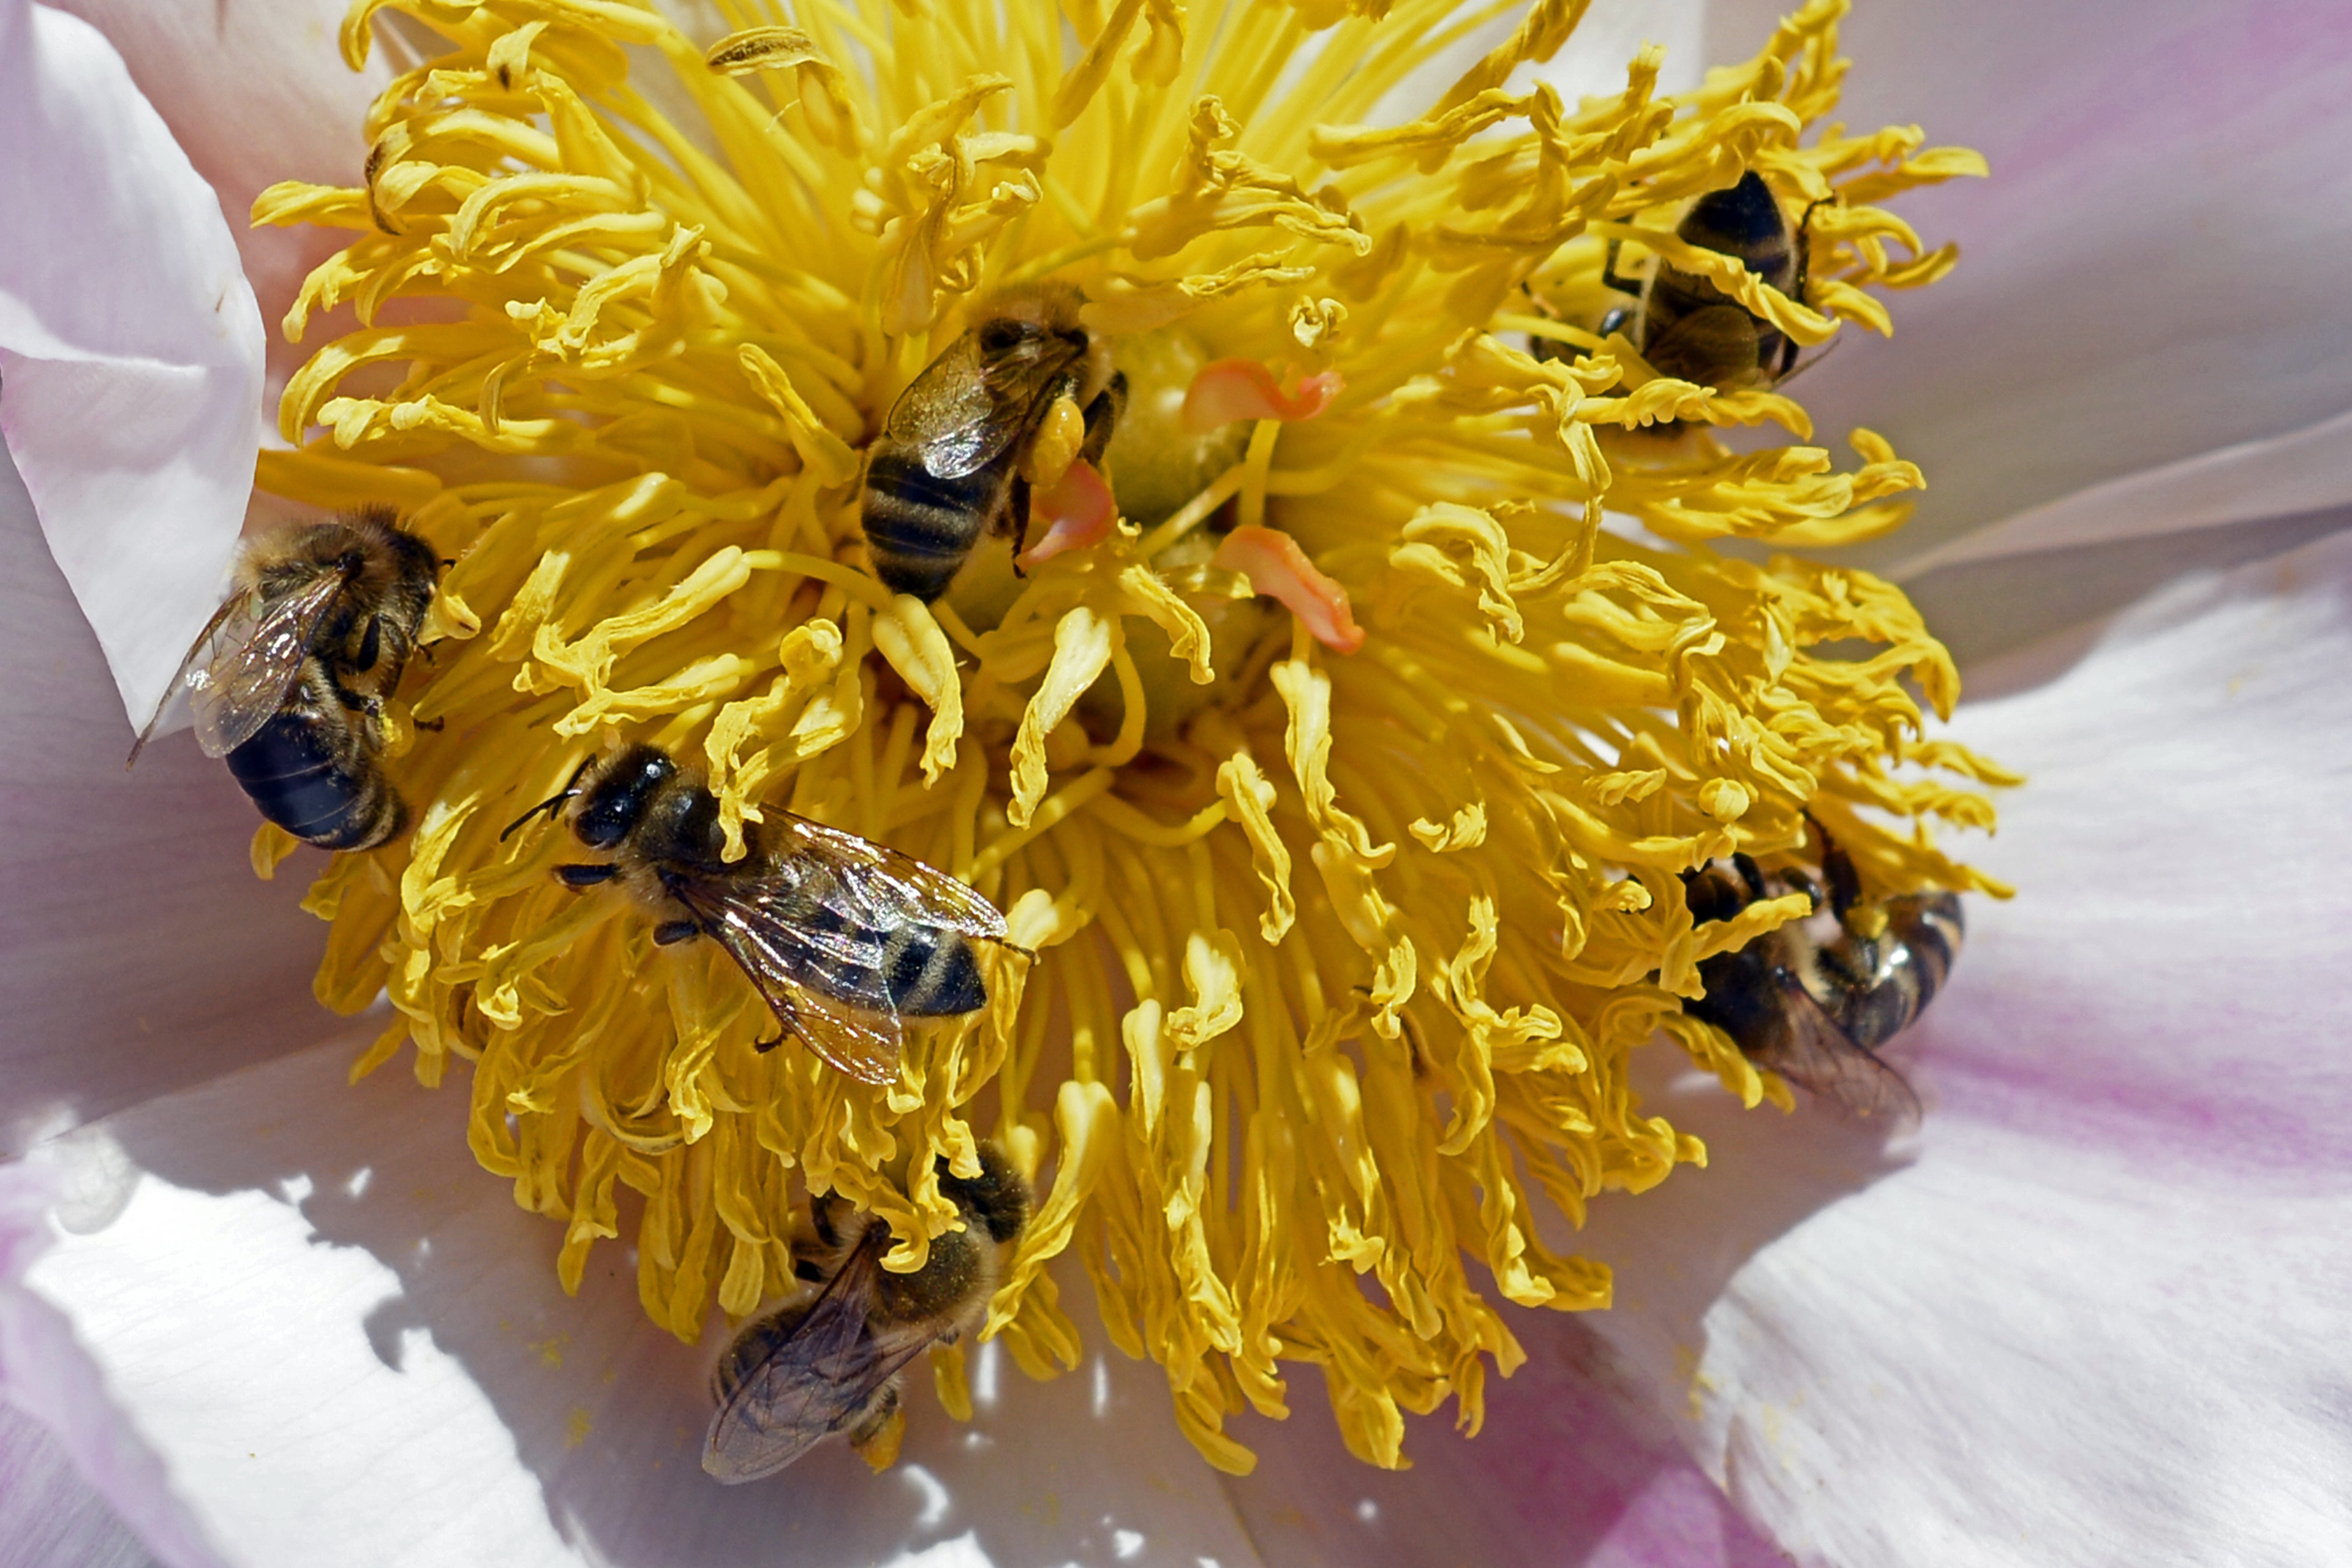
nature, blossom, wing, plant, flower, petal, bloom, pollen, spring, insect, yellow, flora, sprinkle, bee, floristry, collect, nectar, peony, bees, apis, macro photography, flowering plant, honey bee, daisy family, flower bouquet, cut flowers, floral design, land plant, membrane winged insect, chrysanths, flower arranging